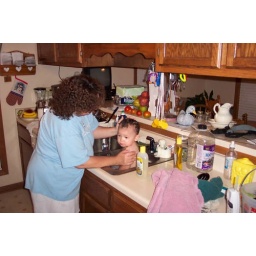
Kendra in kitchen sink gettin a bath